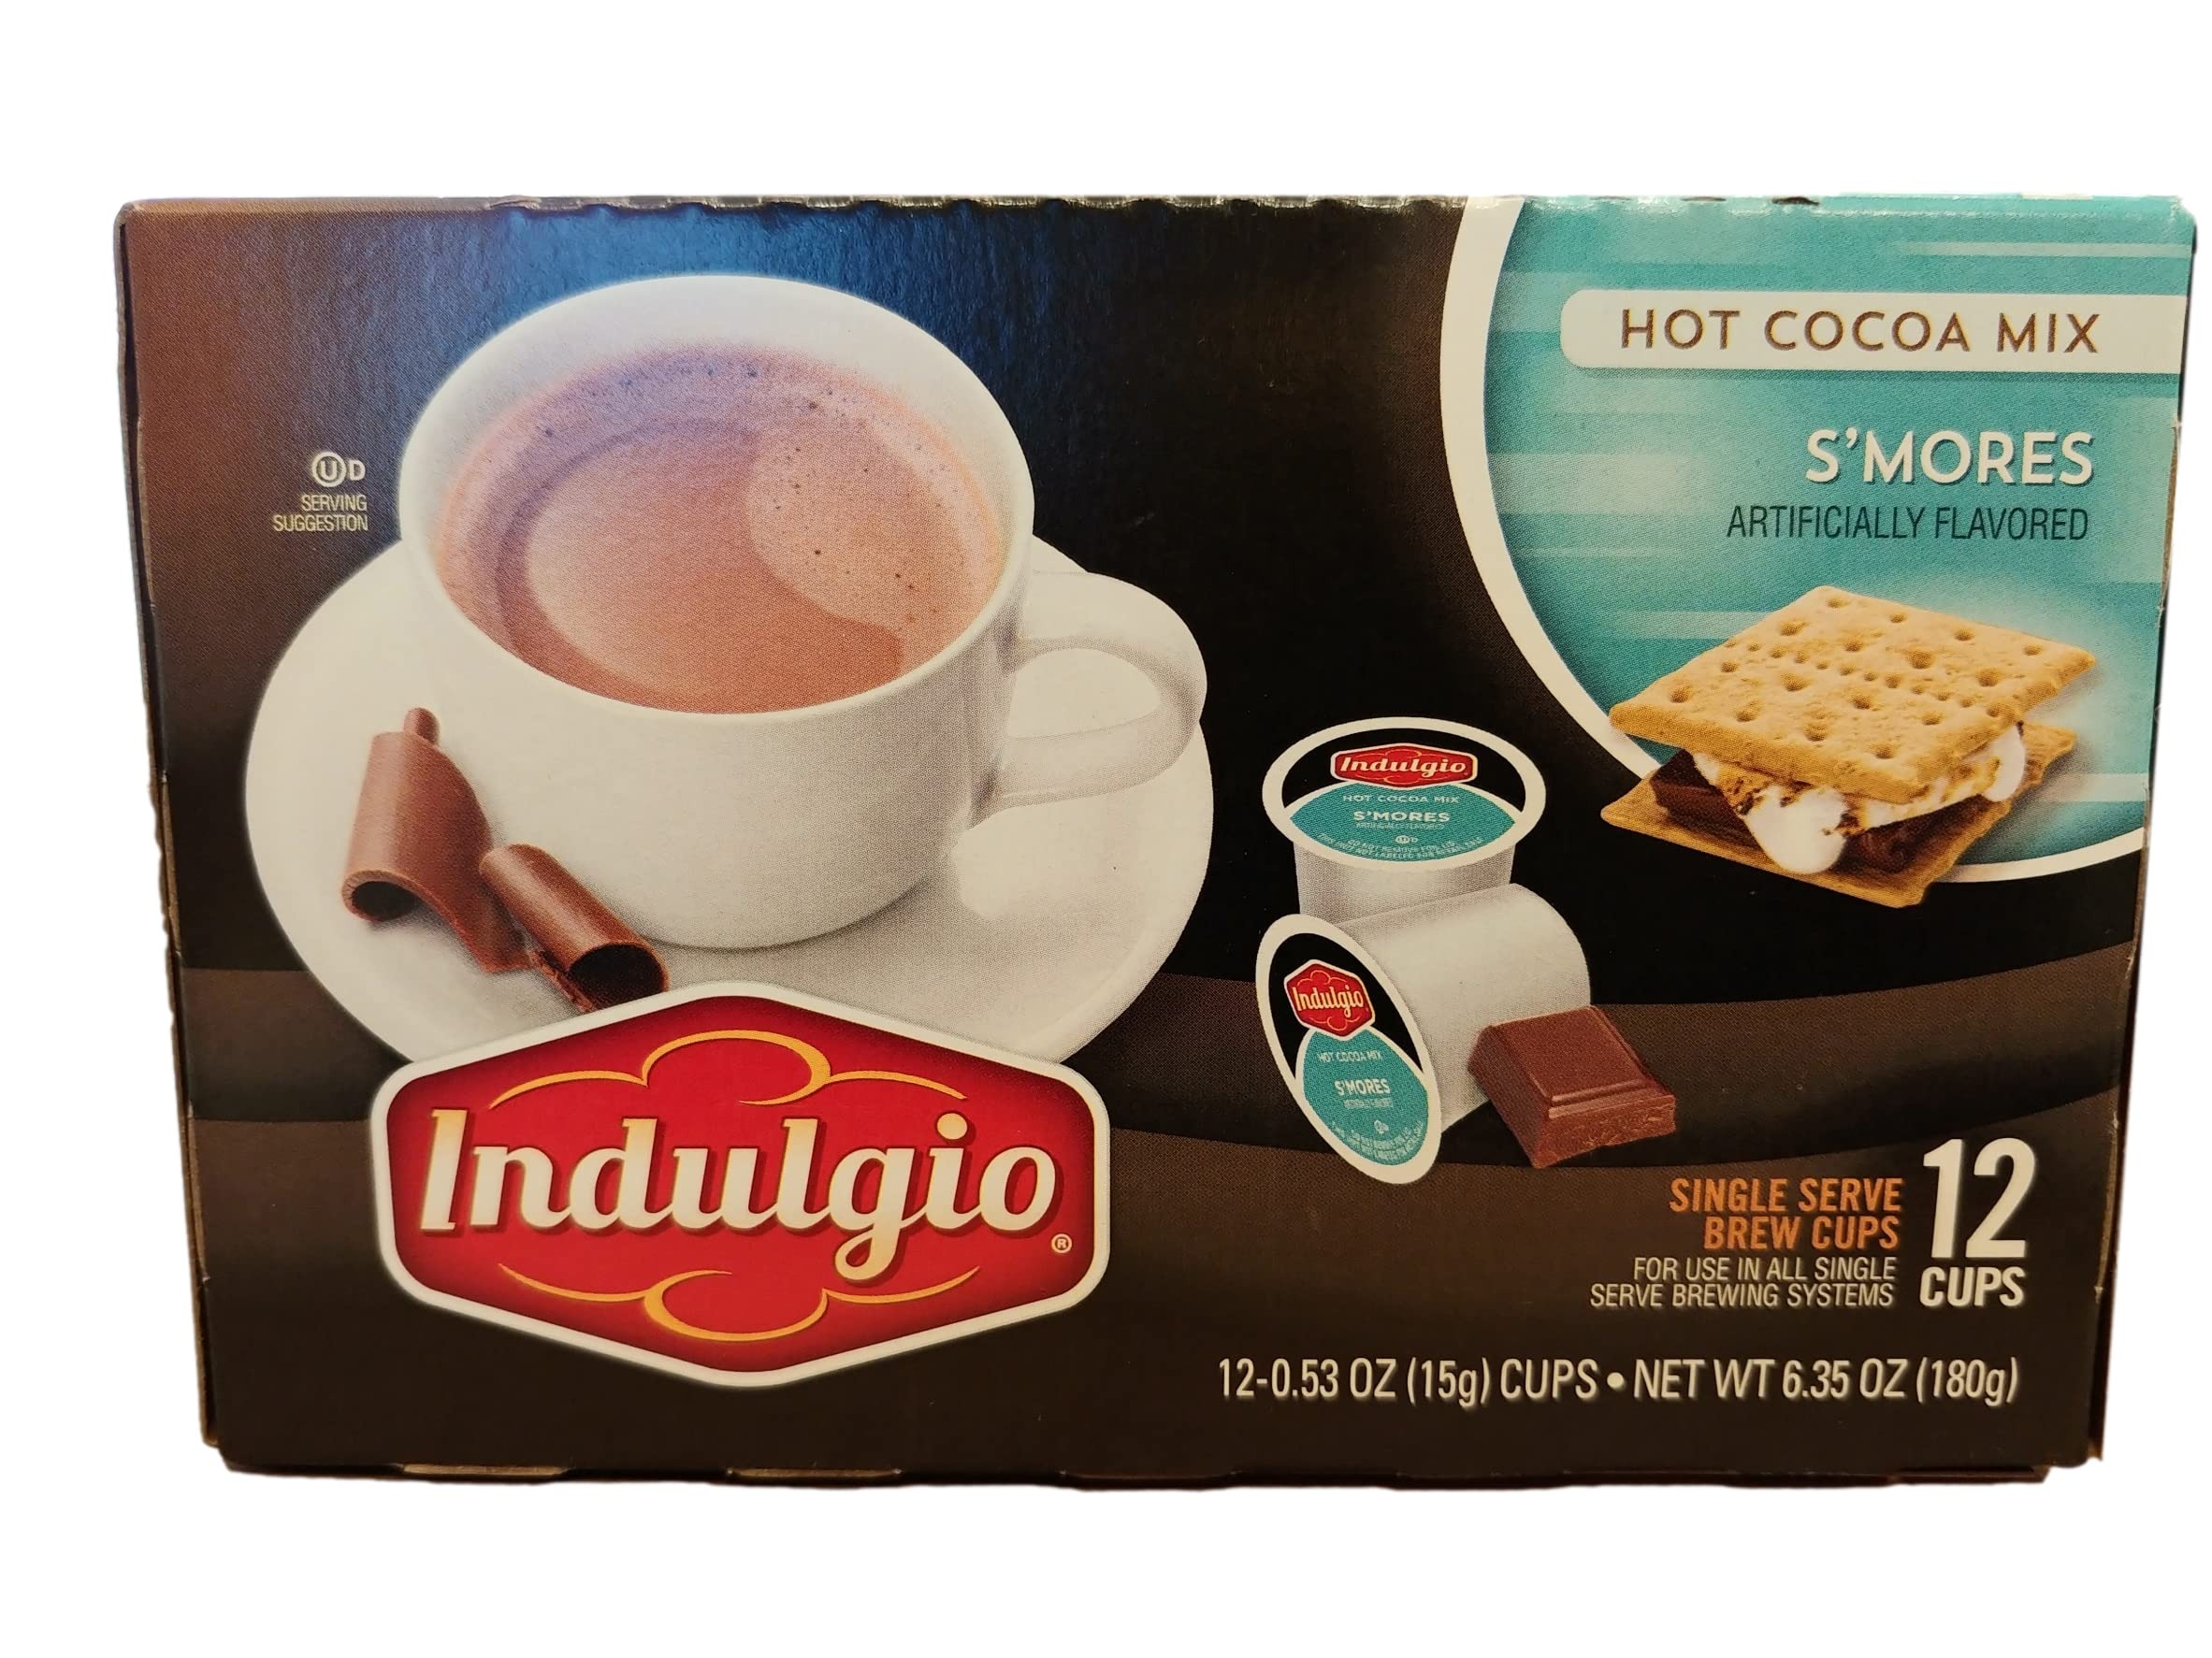
Item Name: Indulgio Smores Hot Cocoa Single Serve Pods (2.0 Compatible) Smores 12 ct
Bullet Point 1: Indulgio Smores Hot Cocoa Pods: 12 Single Serve Smores Hot Cocoa Pods
Bullet Point 2: Low Caffeine Hot Cocoa: Indulgio Smores Hot Cocoa Pods Have Low Caffeine Content
Bullet Point 3: Adult Hot Cocoa: Smores Hot Cocoa Pods Are An Adult Hot Cocoa Flavor
Bullet Point 4: Indulgio Brand: Smores Hot Cocoa Pods Are Made By The Indulgio Brand
Bullet Point 5: Single Serve Pods: Smores Hot Cocoa Pods Come In A Box Of 12 Single Serve Pods
Product Description: HOT COCOA MIX, S'MORES FLAVOR, SINGLE SERVE BREW CUPS.
Value: 12.0
Unit: Count

Price: 9.99